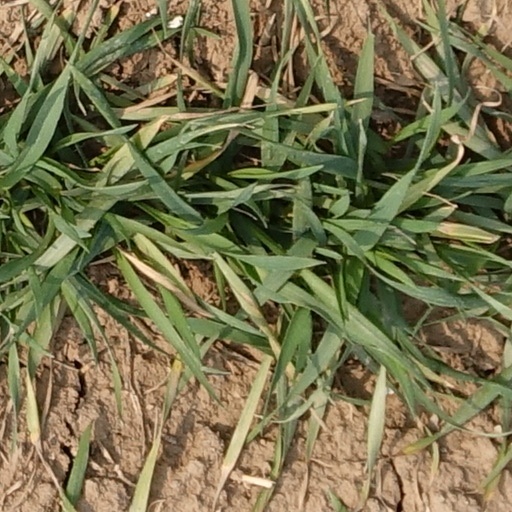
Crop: wheat